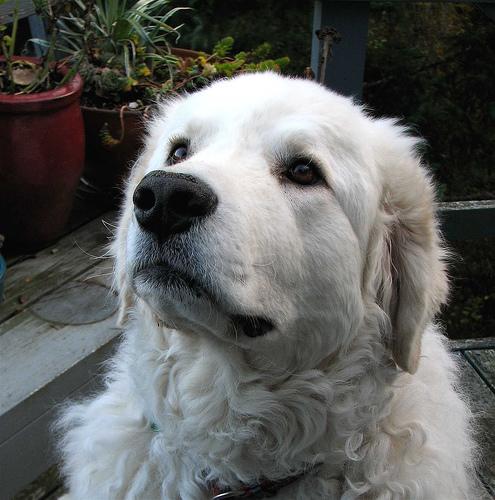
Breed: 223-n000067-kuvasz